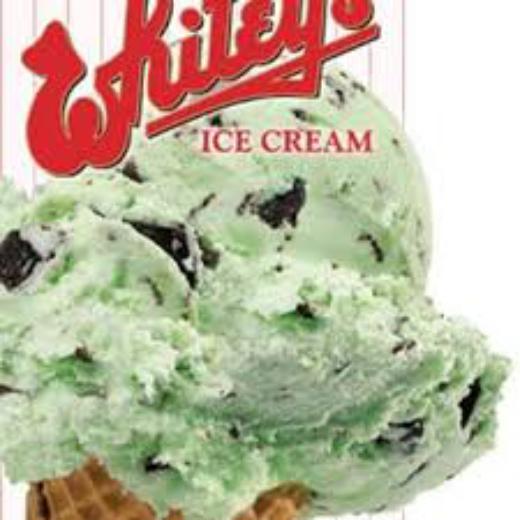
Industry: Food